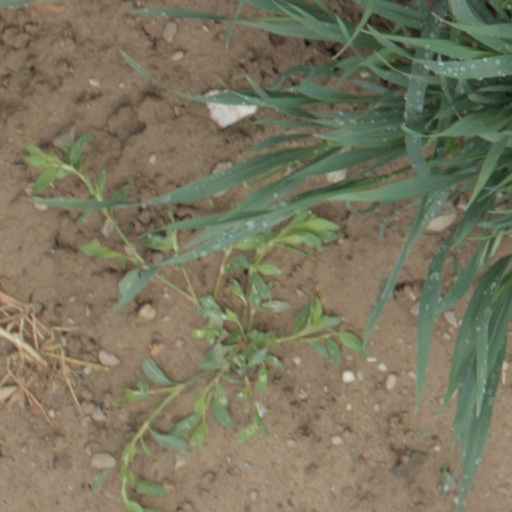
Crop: wheat